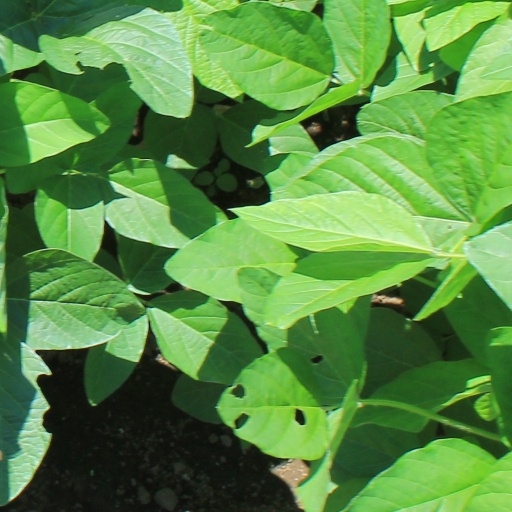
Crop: soybean